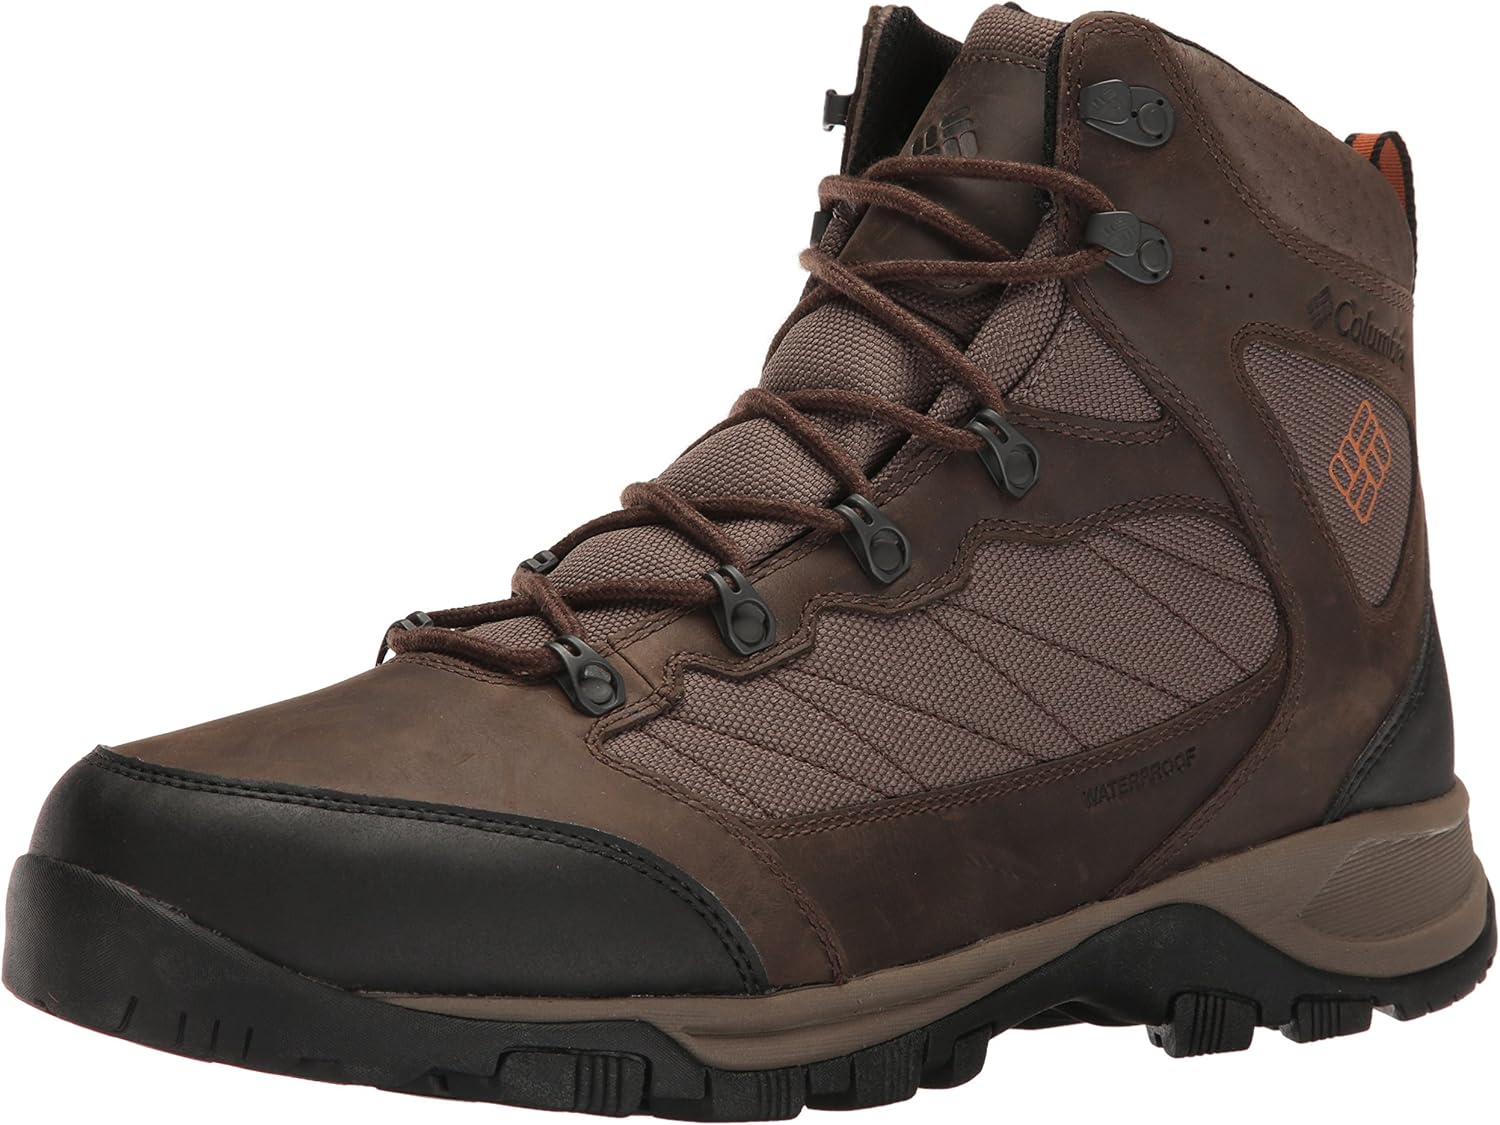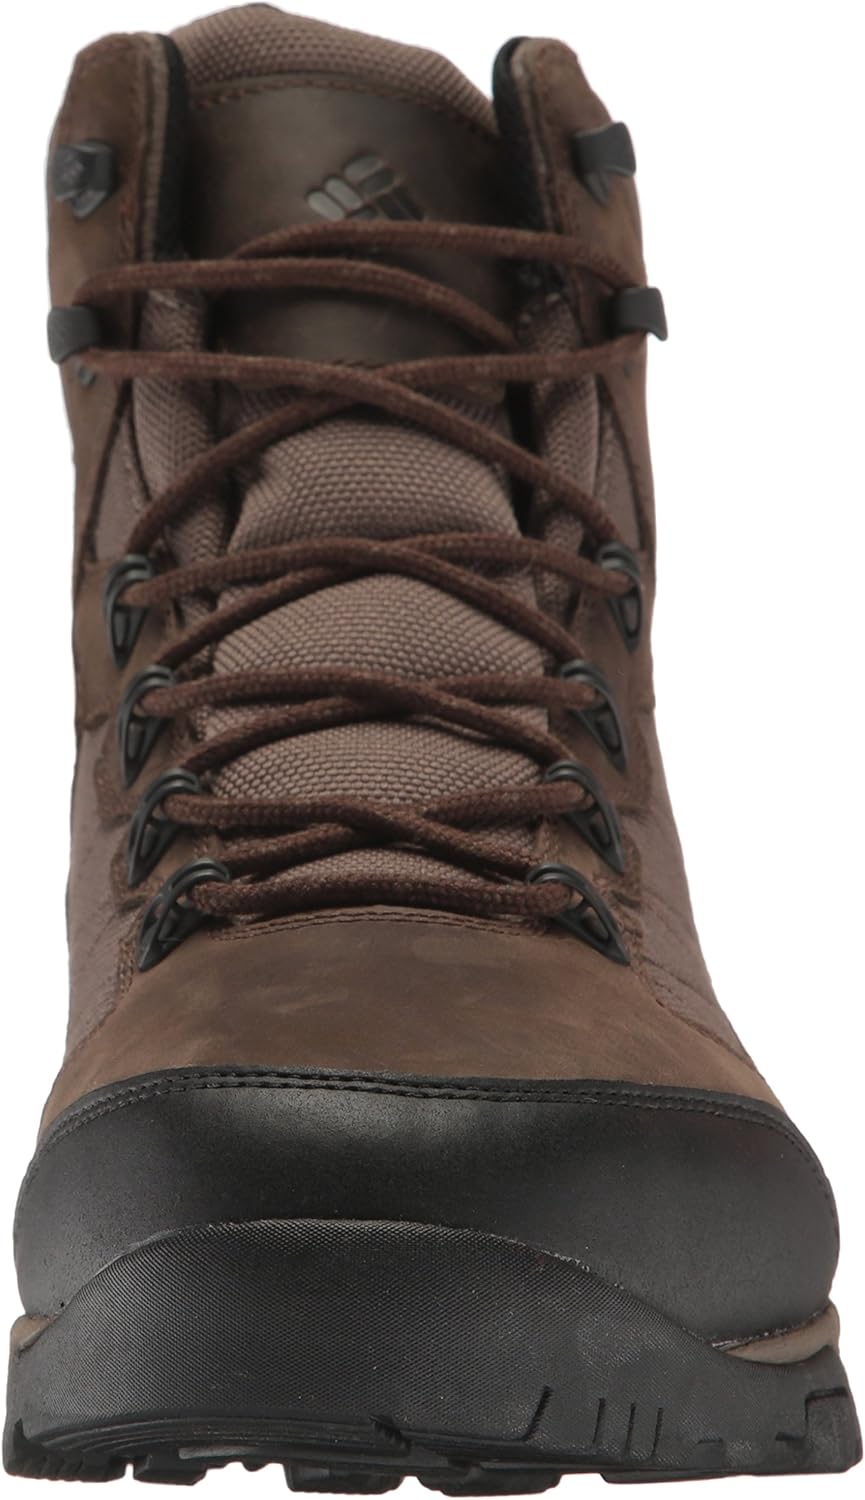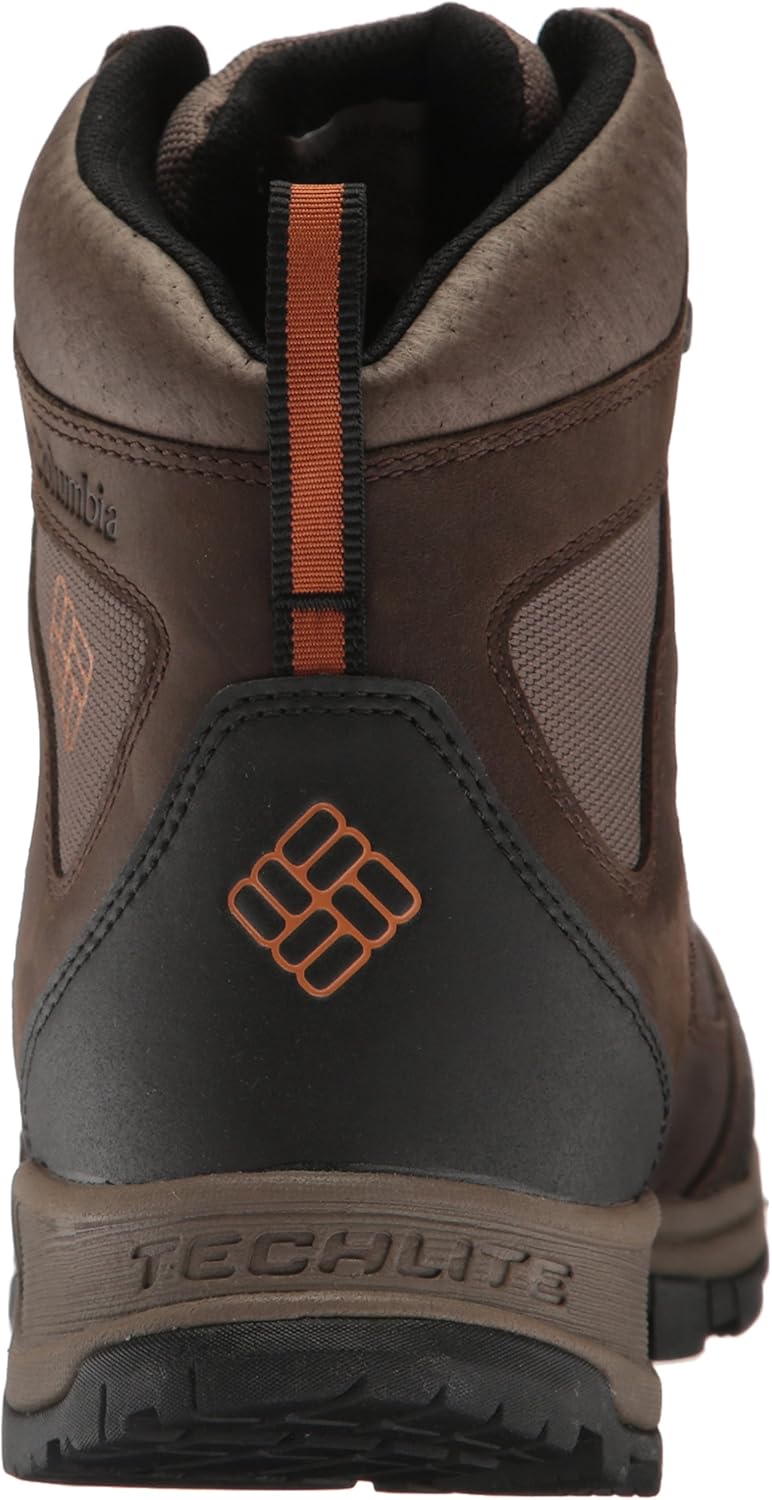
Columbia Men's Cascade Pass Waterproof Hiking Shoe
Category: AMAZON FASHION
This medium-duty hiking boot is designed to be lightweight and comfortable, while packing plenty of rugged toughness to take on a variety of outdoor activities. The suede upper gives this boot the premium look that only leather can give, and a rear-mounted fabric pull tab makes for easy donning
Features: 100% Nubuck Leather Upper / Textile Tongue / Collar | Imported | Rubber sole | Shaft measures approximately ankle high from arch | Nubuck leather upper with textile tongue and collar. | Omni-Tech waterproof breathable seam-sealed membrane bootie construction. | Combination suede leather, mesh and webbing. Solid non-marking rubber outsole. | Techlite lightweight midsole for long lasting comfort, superior cushioning, and high energy return. | Midsole ports for air ventilation and cooling.